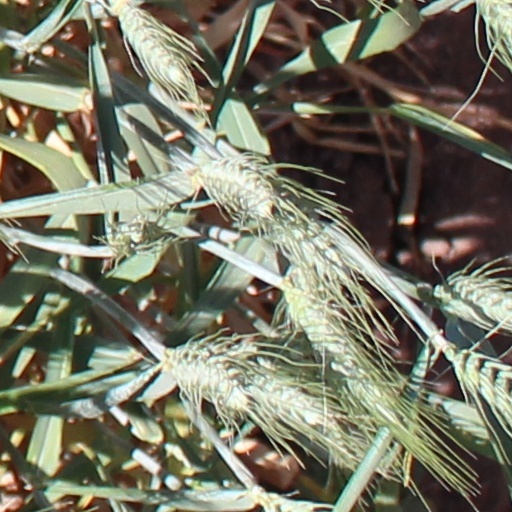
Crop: wheat